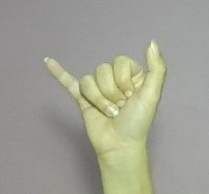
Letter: ya